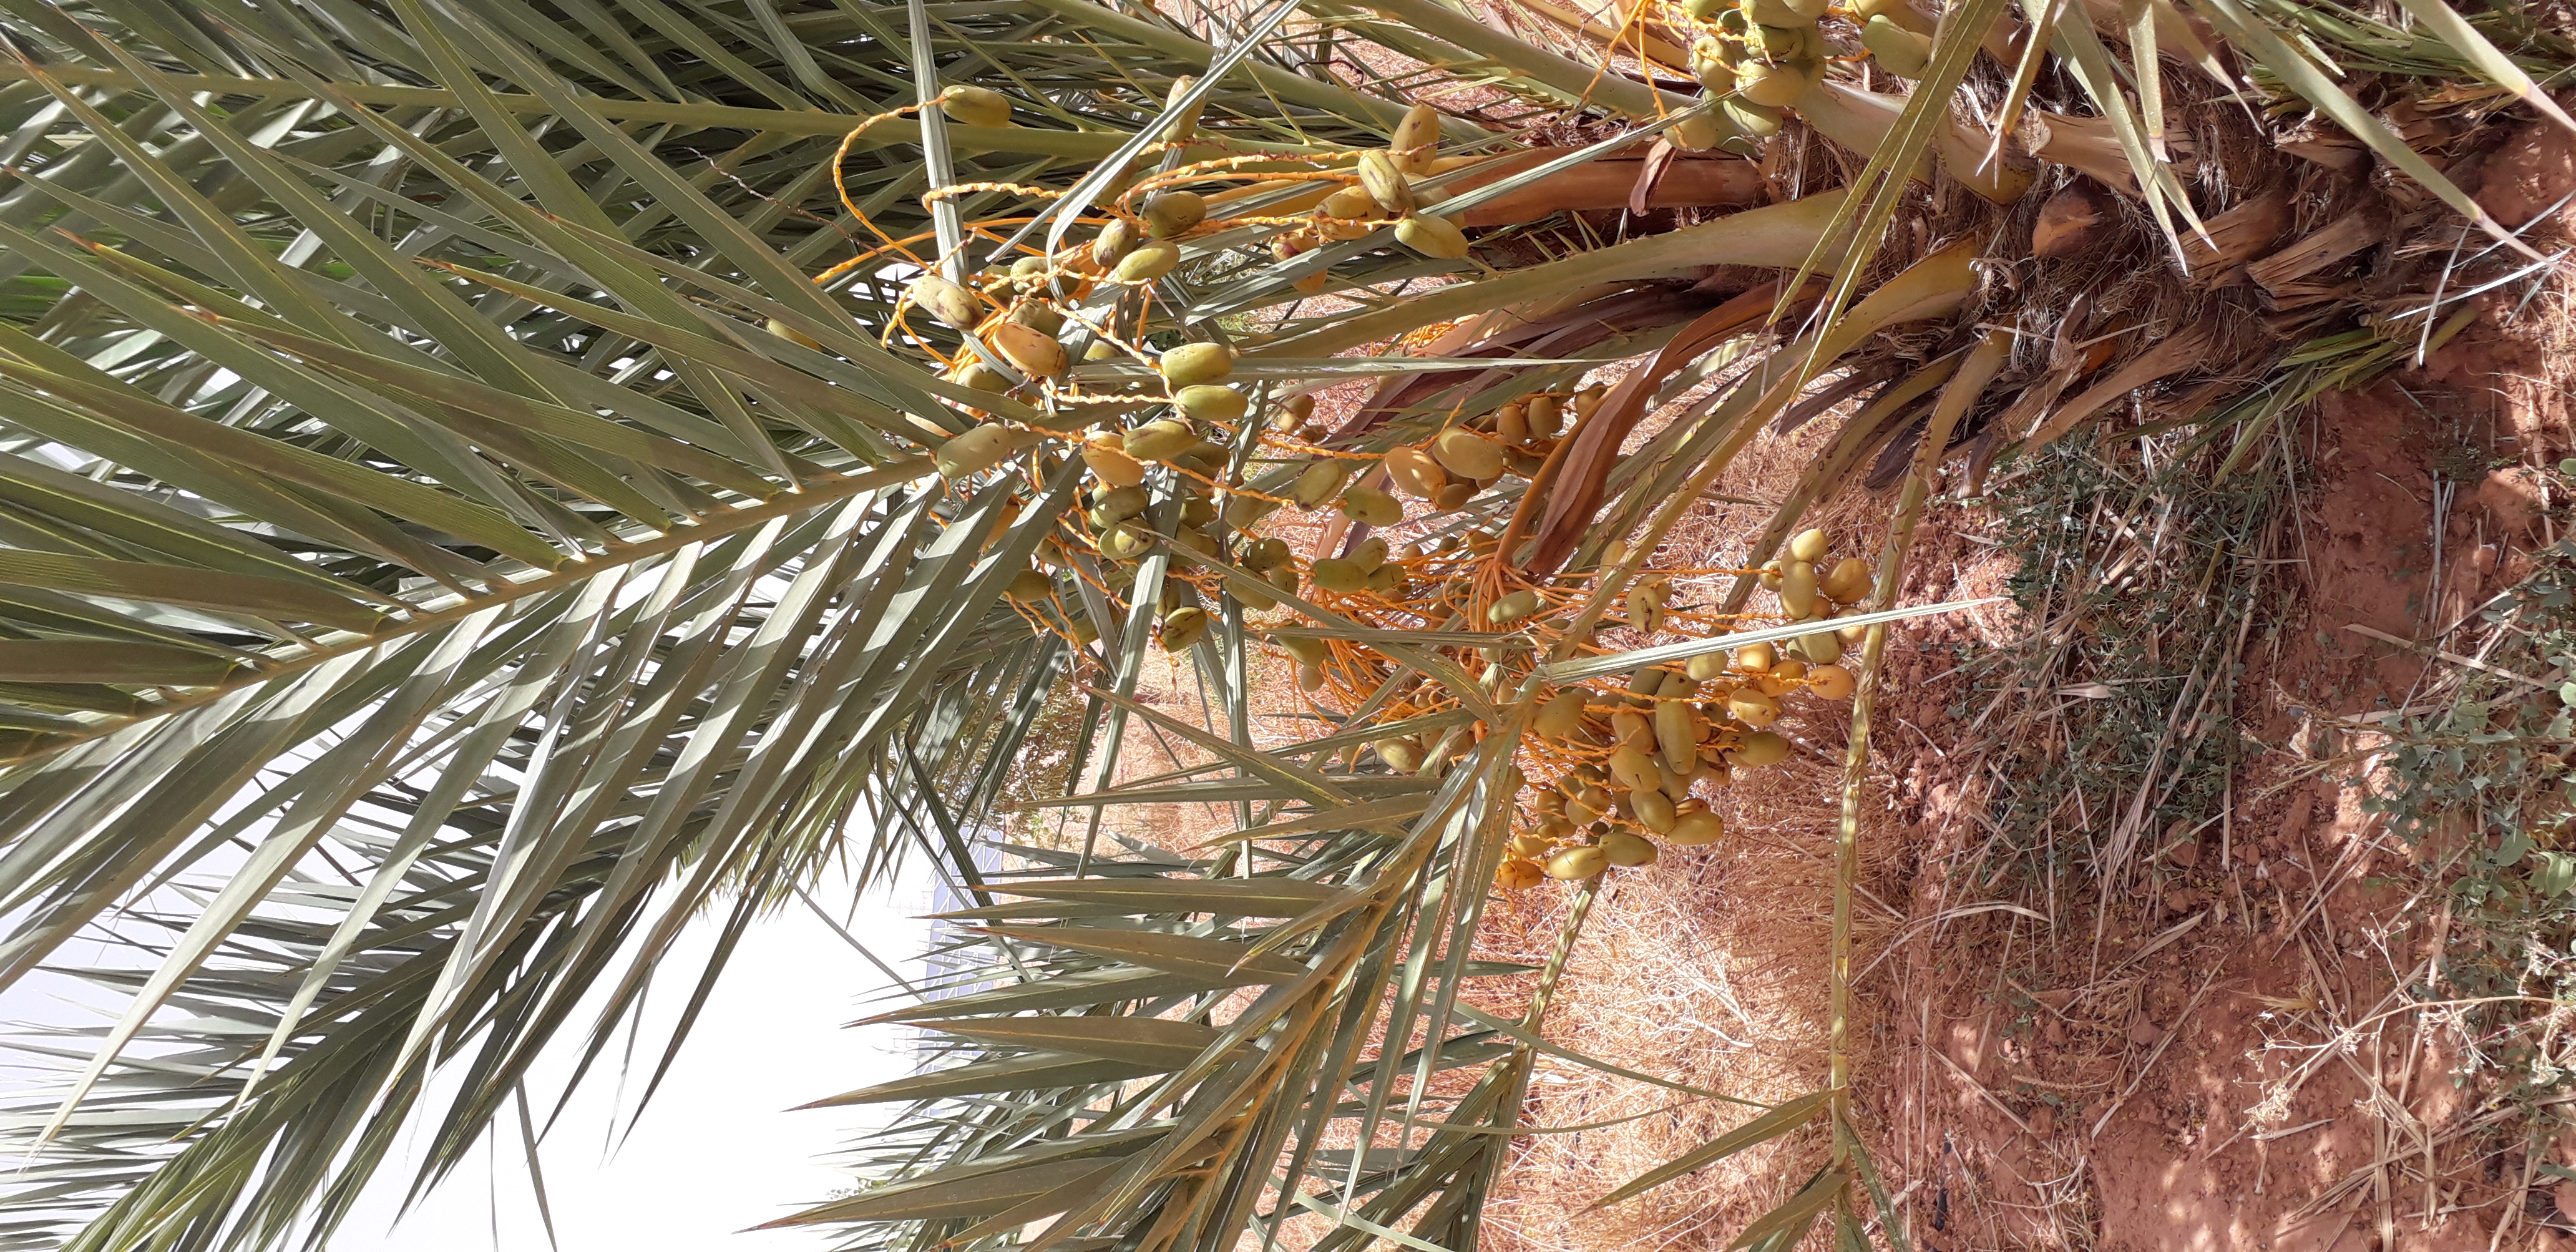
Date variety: Boumajhoul